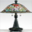
Label: lamp